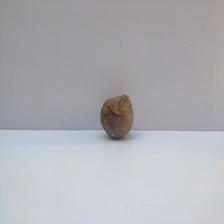
Size: Spoiled